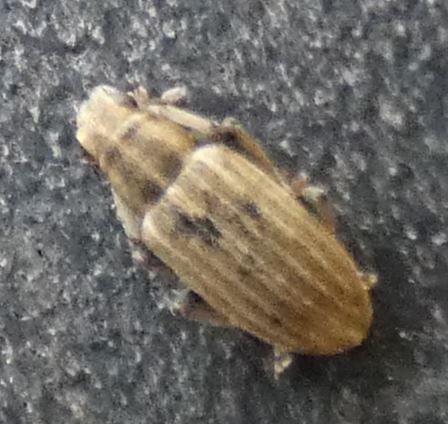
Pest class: pea_leaf_weevil